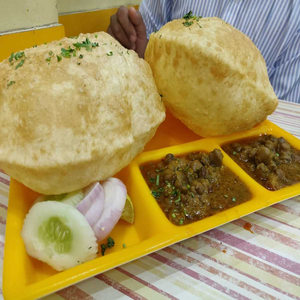
Dish: cholebhature